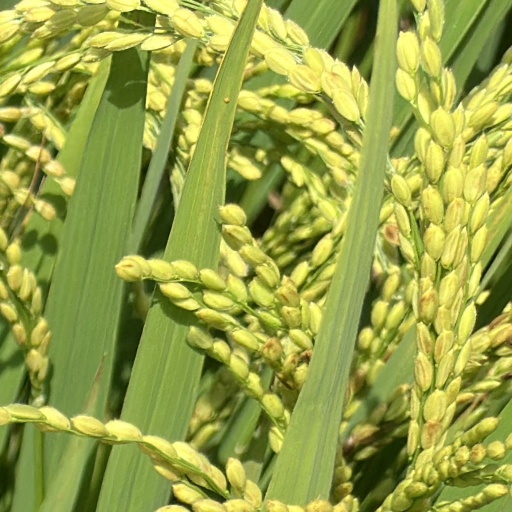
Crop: rice